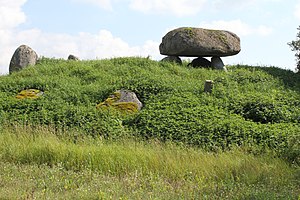
Sløserup Langhøj
Sløserup Langhøj
Sløserup Langhøj er en gravhøj fra yngre stenalder i udkanten af landsbyen Sløsserup i Guldborgsund Kommune. Højen er berejst af Nationalmuseet i 1879 og 1954, og af Skov- og Naturstyrelsen i 1984. Der er ikke gjort fund i højen.